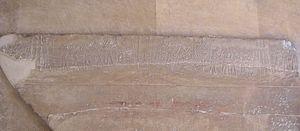
La pyramide d'Ounas est une pyramide à faces lisses située à Saqqarah, près du Caire, en Égypte. Elle a été construite par le pharaon Ounas, dernier roi de la Vᵉ dynastie. Elle est la première pyramide dont la chambre funéraire est décorée des textes des pyramides. Son nom antique est « La pyramide qui est la beauté des lieux ».